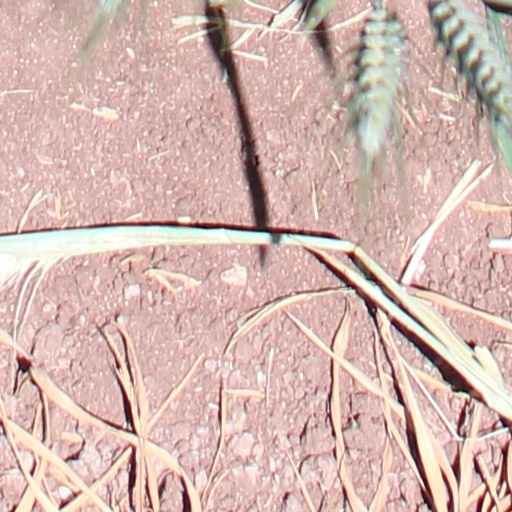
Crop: wheat